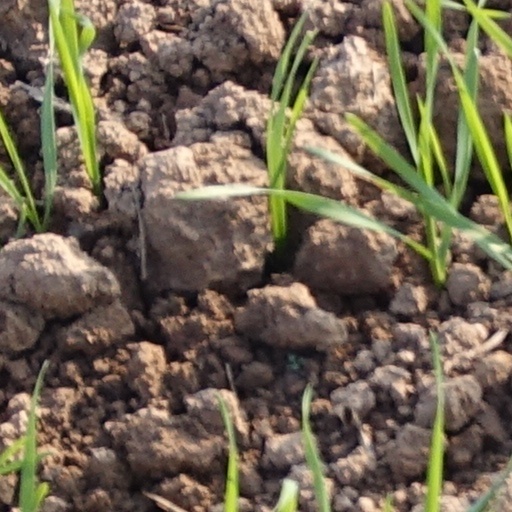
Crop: wheat